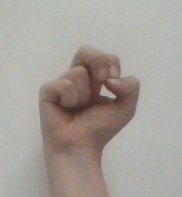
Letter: gaaf